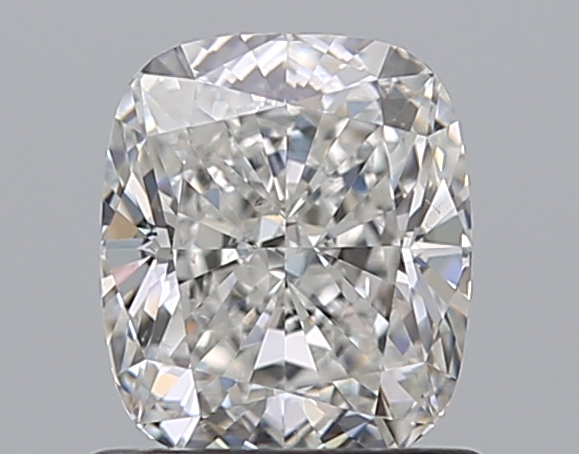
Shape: cushion
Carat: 1.01
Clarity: VS2
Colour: F
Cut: EX
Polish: EX
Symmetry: EX
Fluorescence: M
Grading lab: GIA
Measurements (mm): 6.12 x 5.27 x 3.63